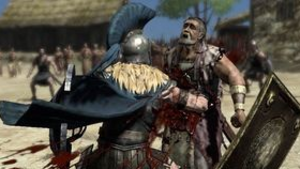
Achille exécute Mynès dans le jeu Warriors
Dans la mythologie grecque, Mynès, fils d'Événos et frère d'Épistrophe, était roi de Lyrnessos, l'une des villes alliées de Troie qu'Achille a ravagées pendant les razzias d'approvisionnement. Époux de Briséis, il fut tué par Achille, qui captura Briséis dont il était tombé amoureux, et l'emmena captive à la guerre de Troie.